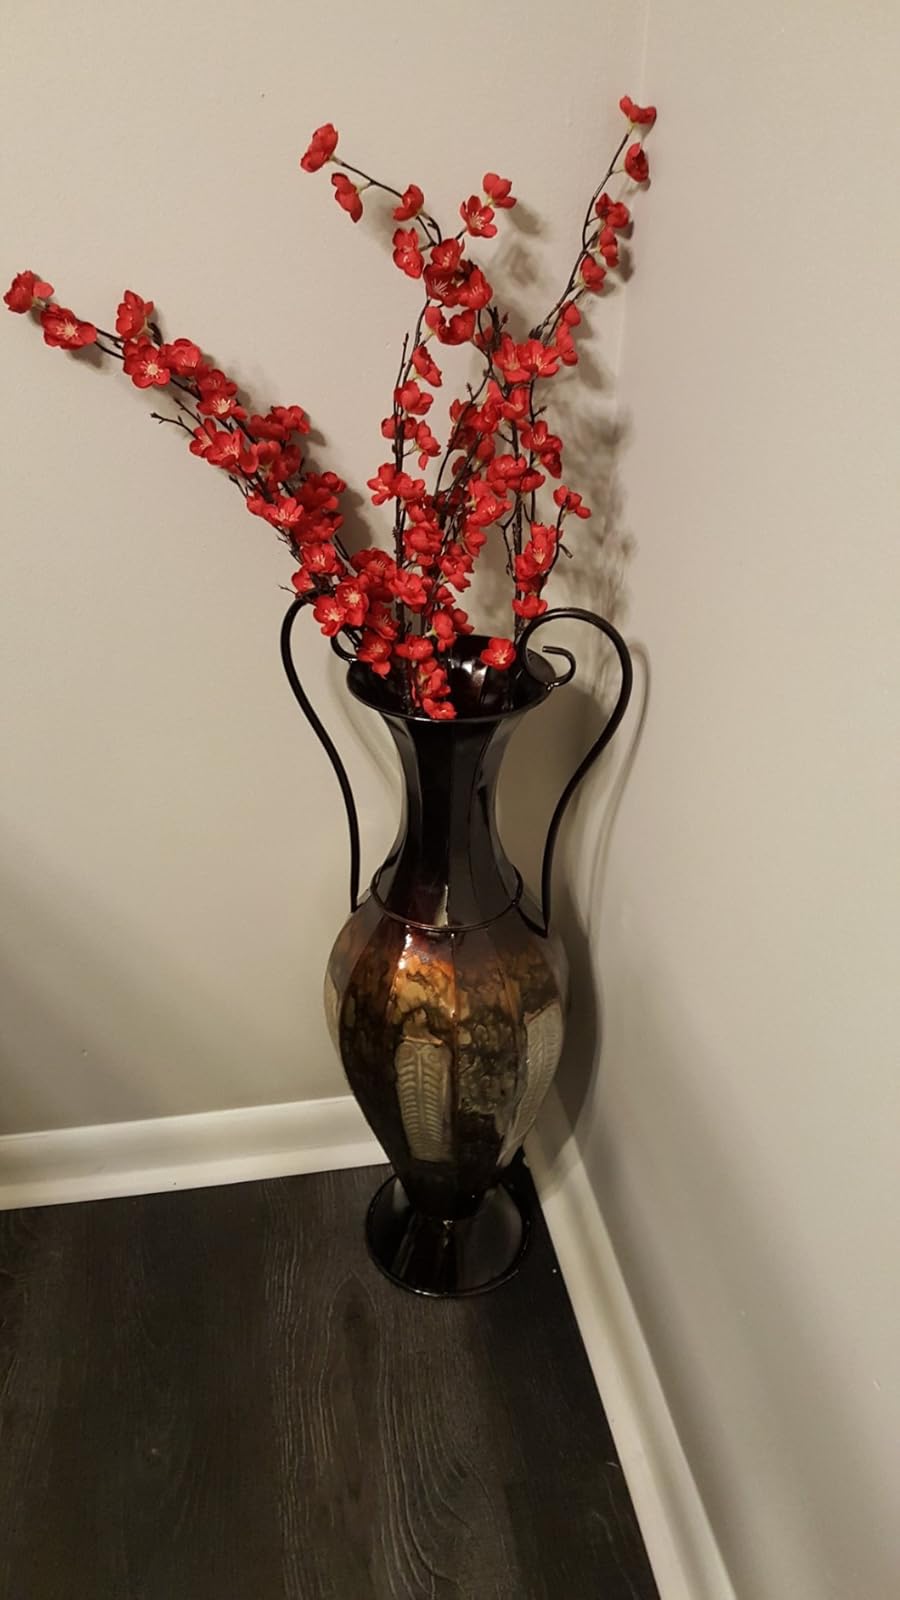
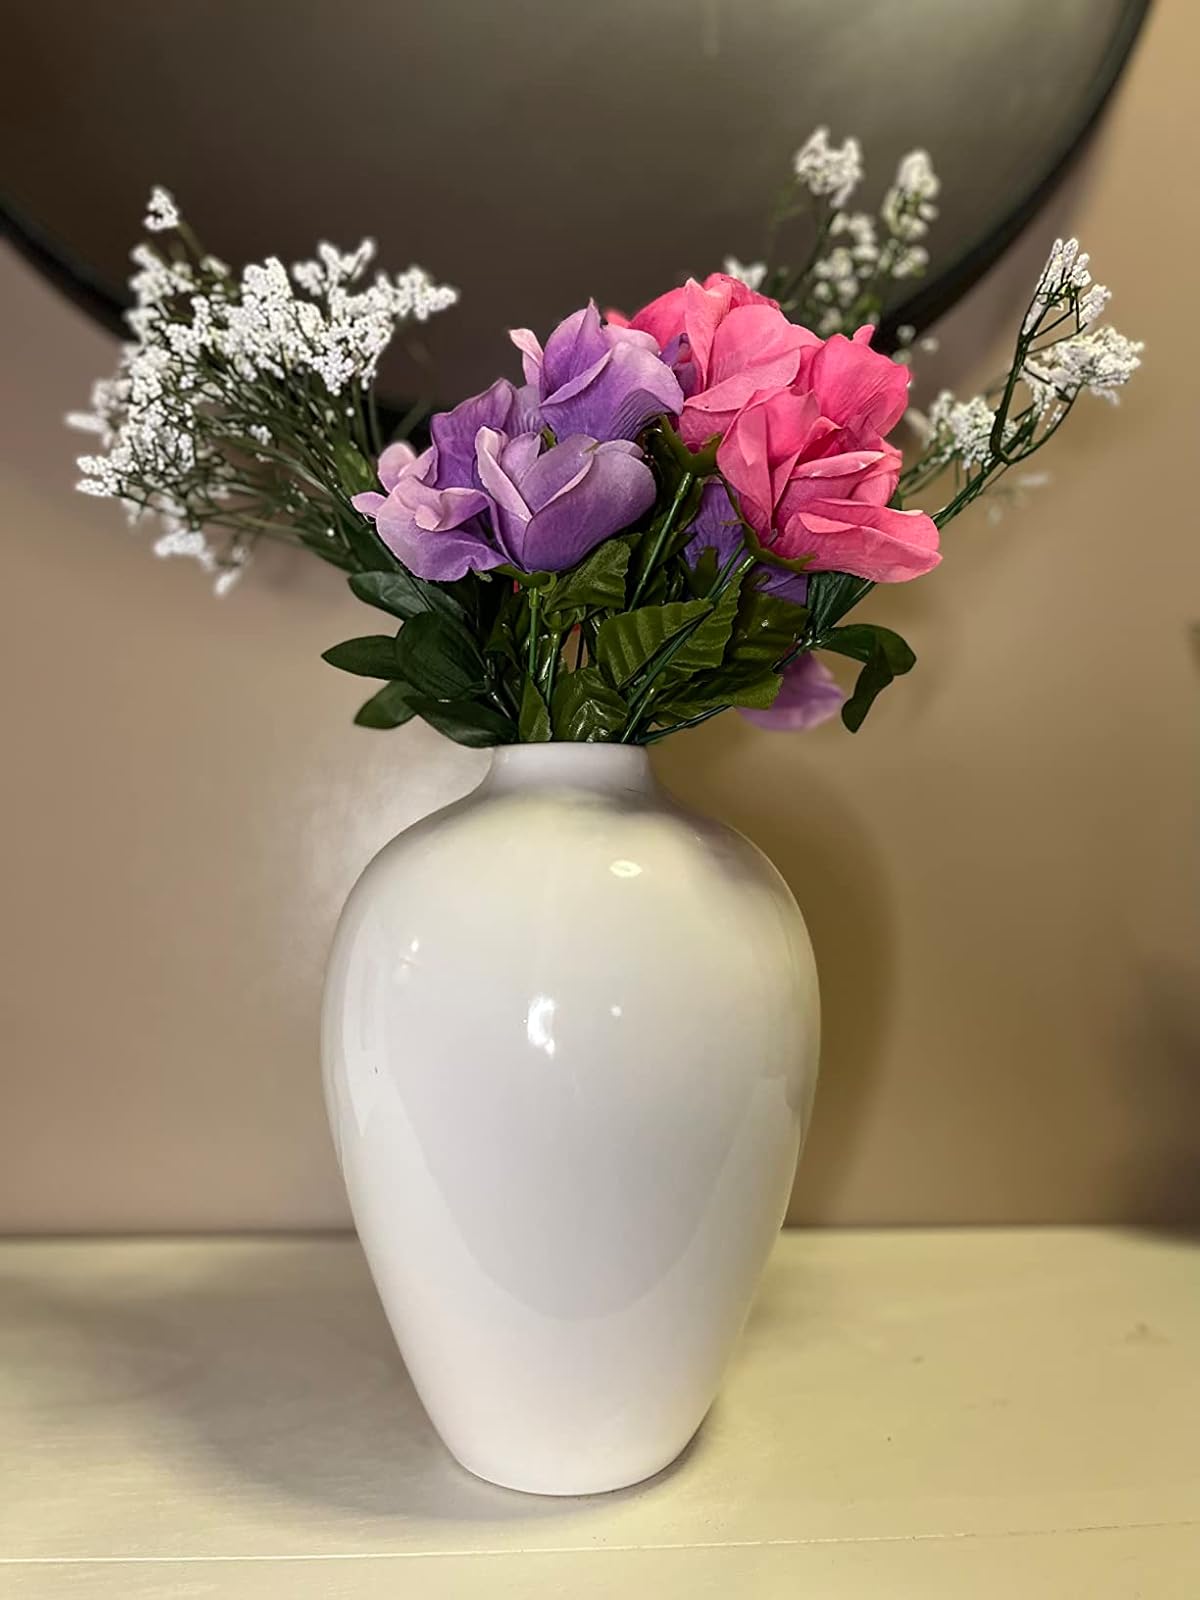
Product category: vase
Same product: no